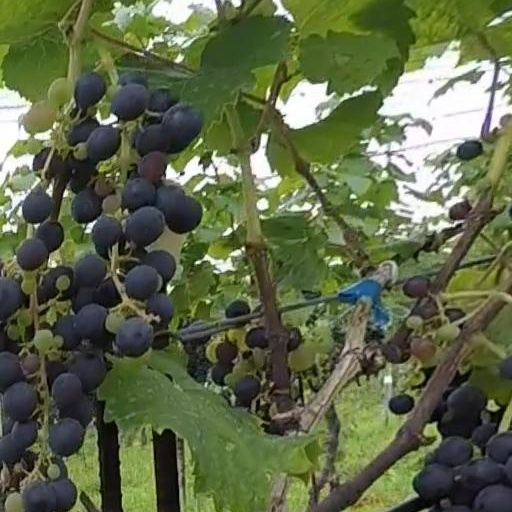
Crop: grape